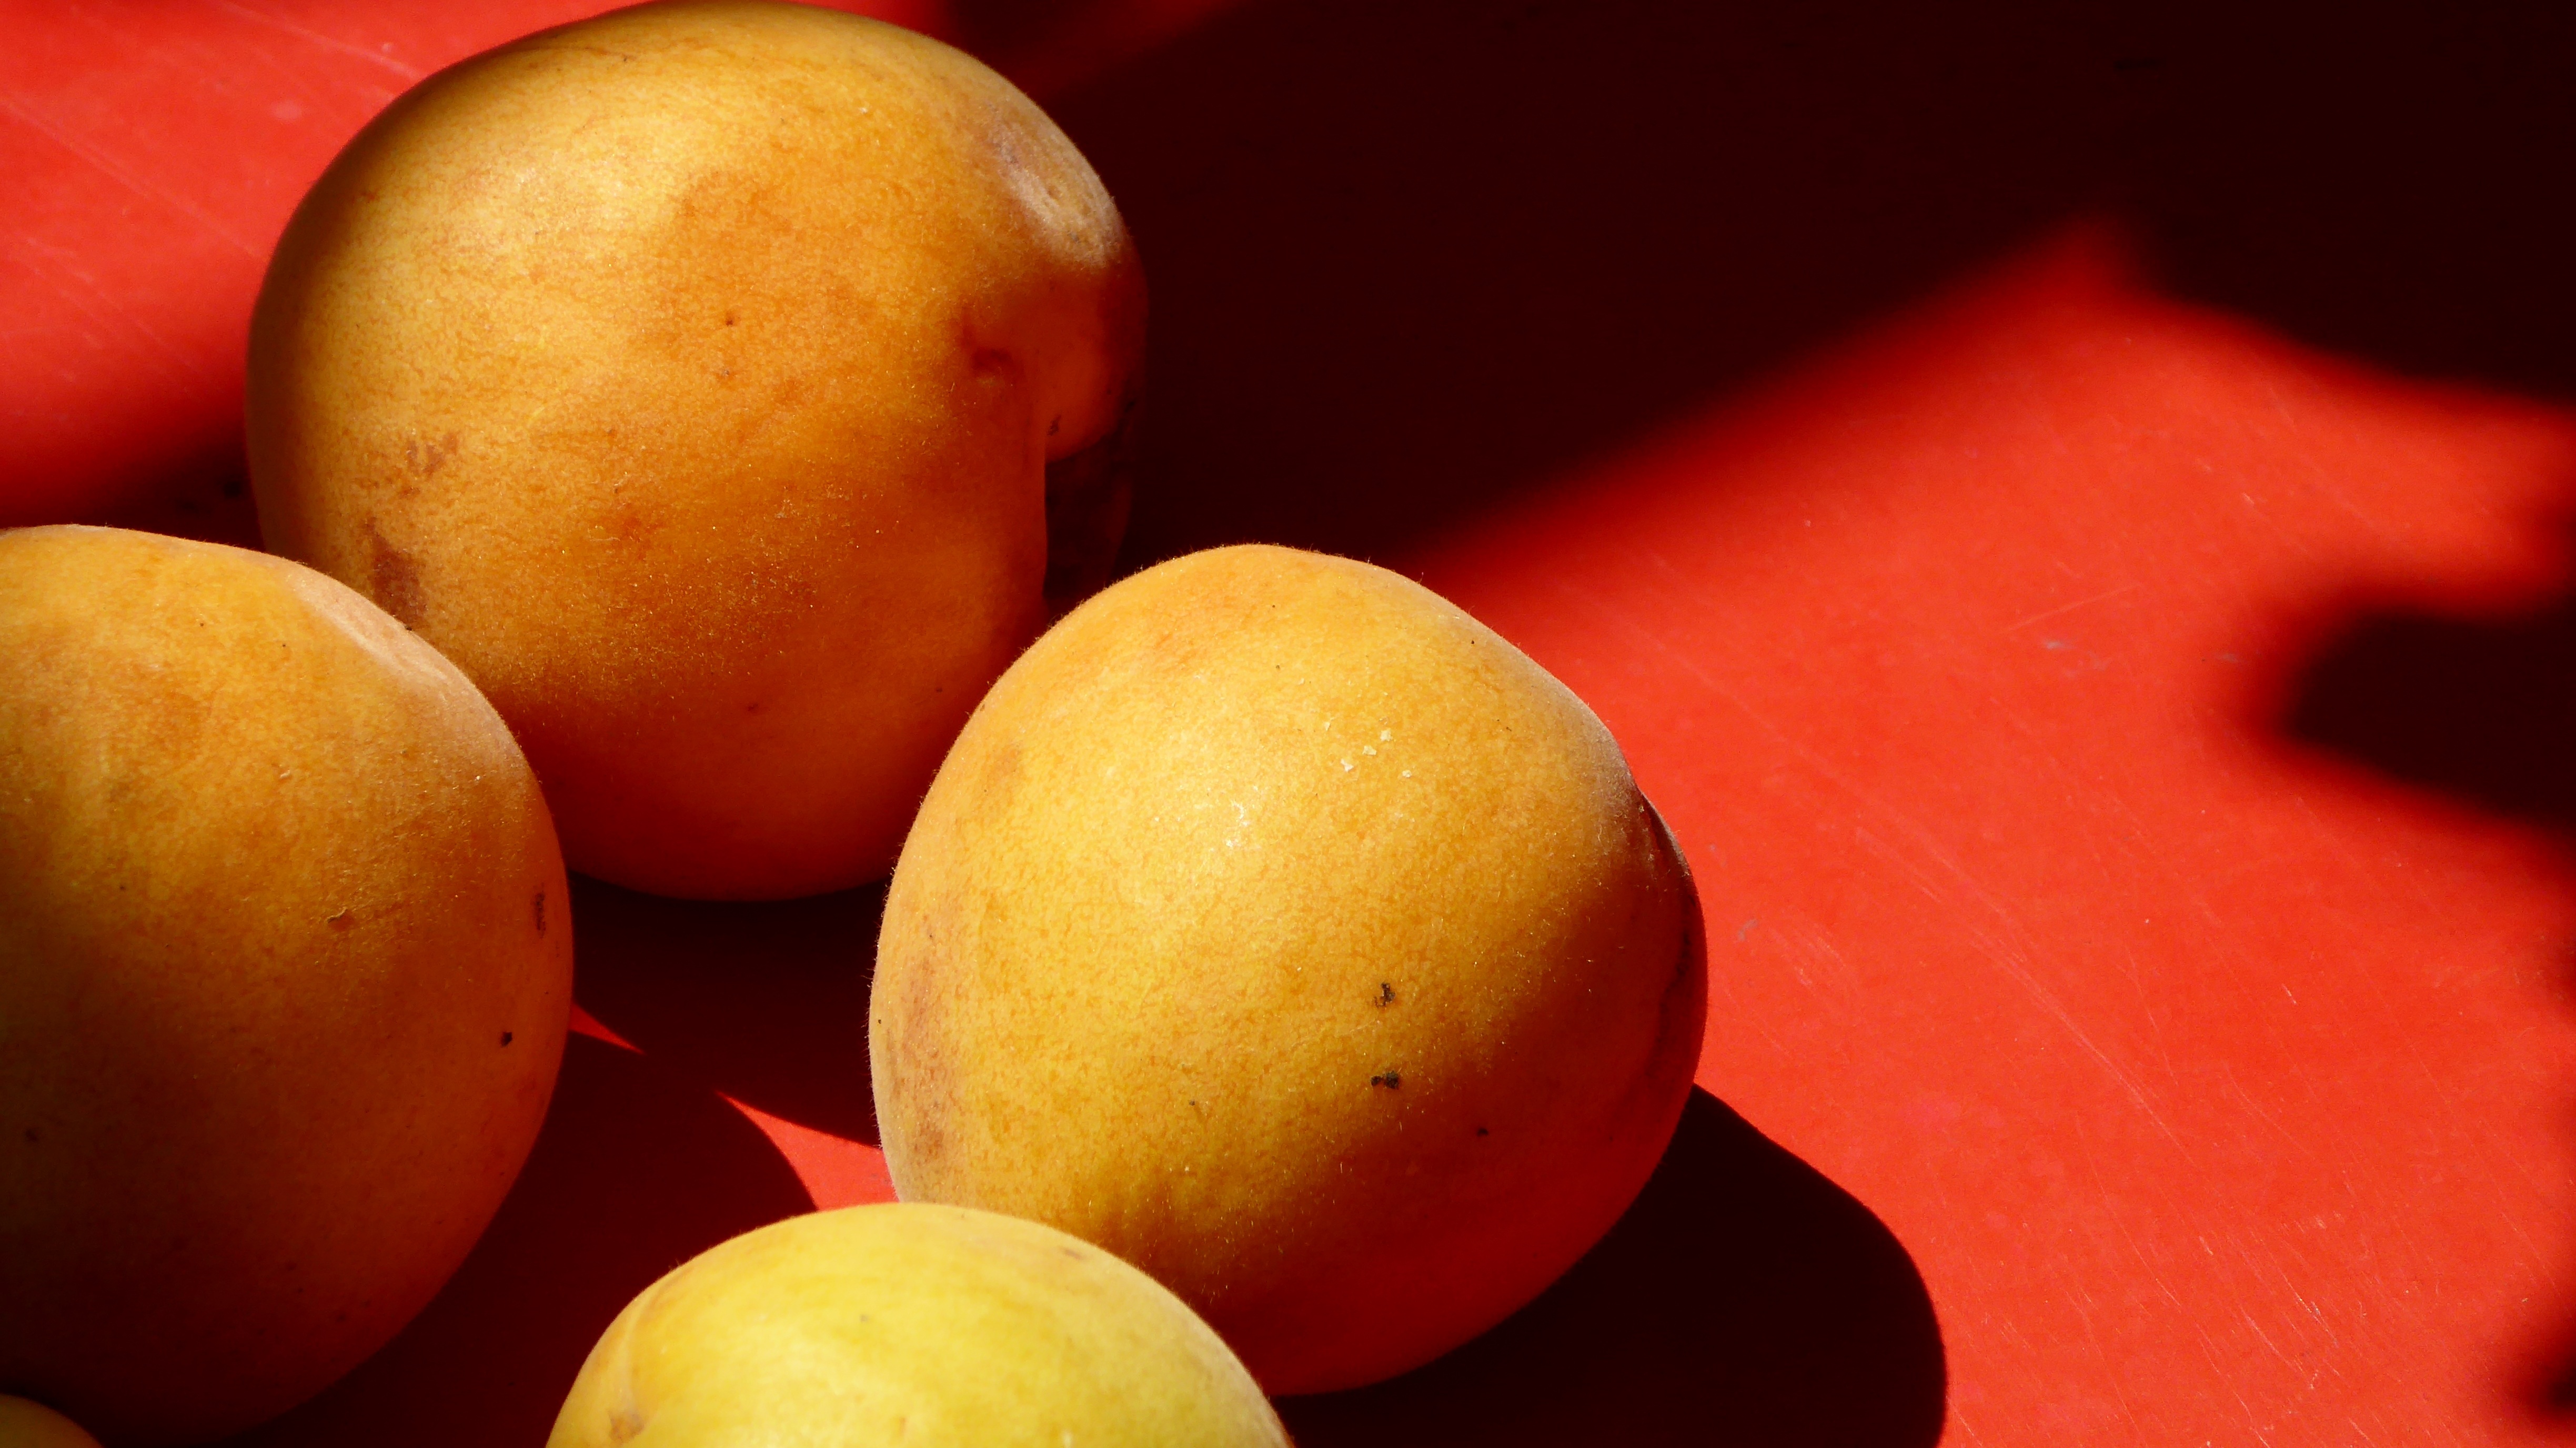
plant, fruit, sweet, summer, ripe, orange, food, red, produce, juicy, healthy, apricot, peach, perfection, vitamins, macro photography, apricots, flowering plant, rose family, nectarine, fruit rot, delectation, garden harvest, land plant, rose order